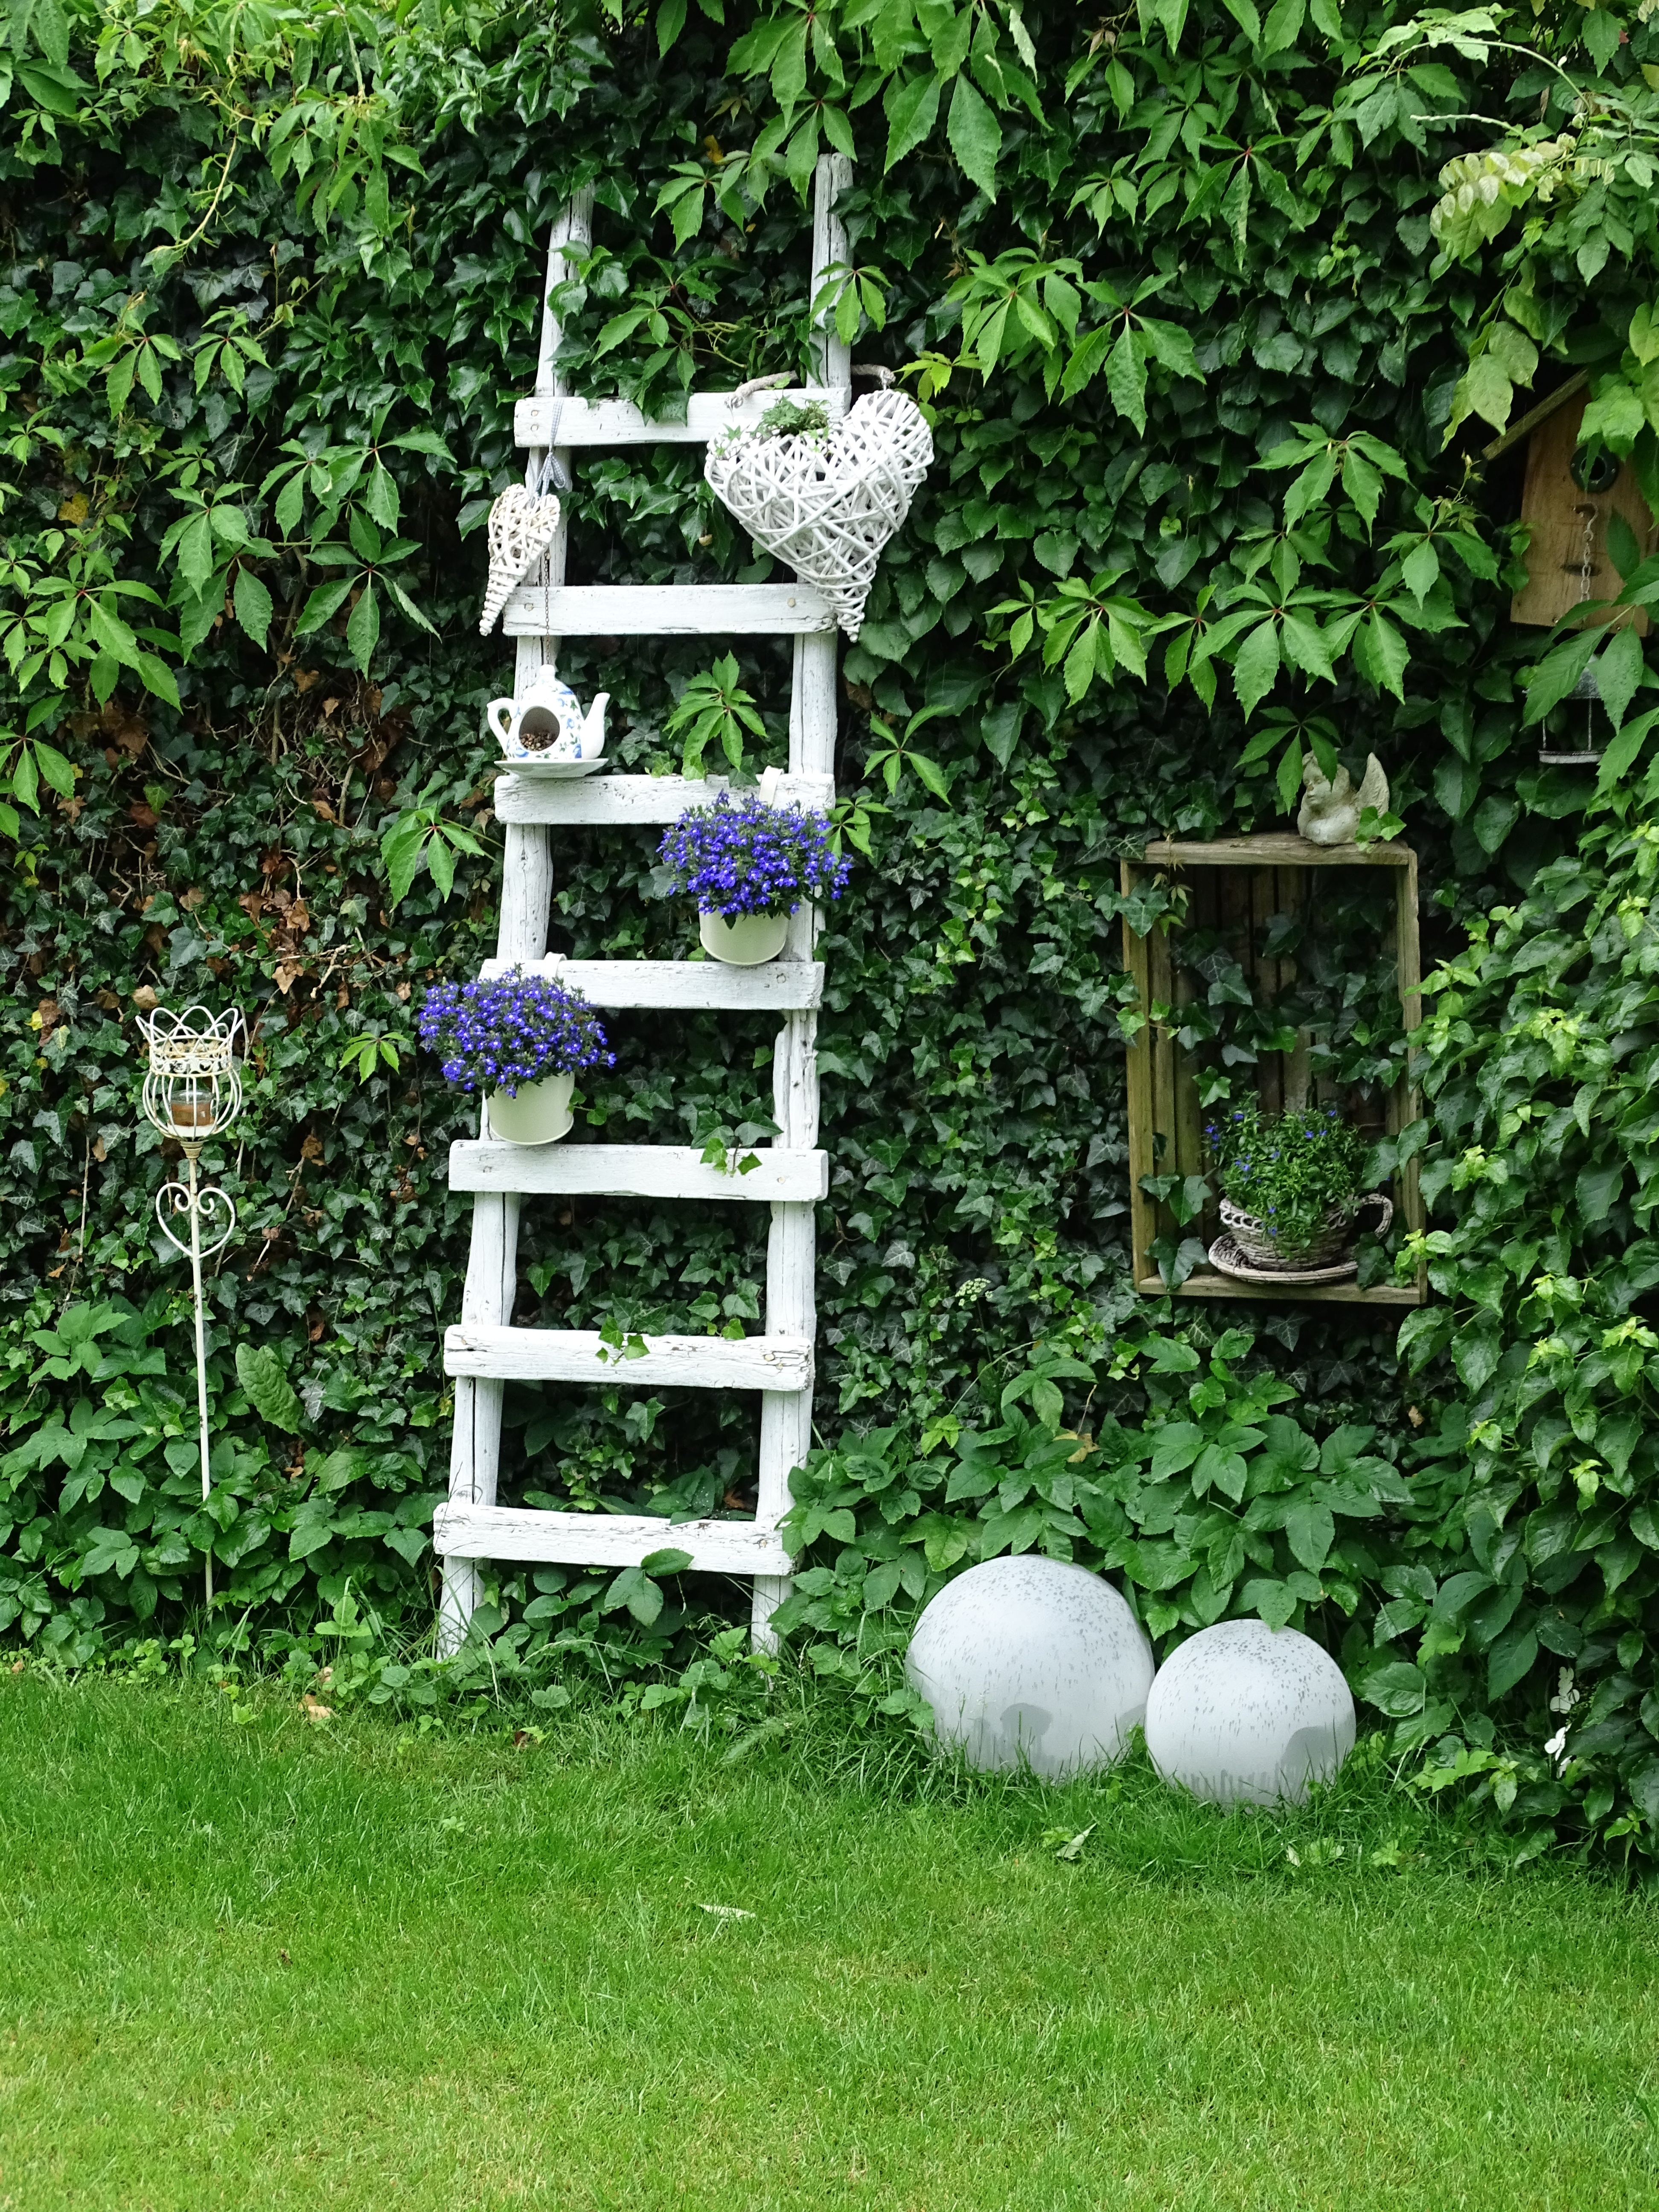
grass, structure, lawn, summer, green, backyard, garden, lighting, head, yard, outdoor structure